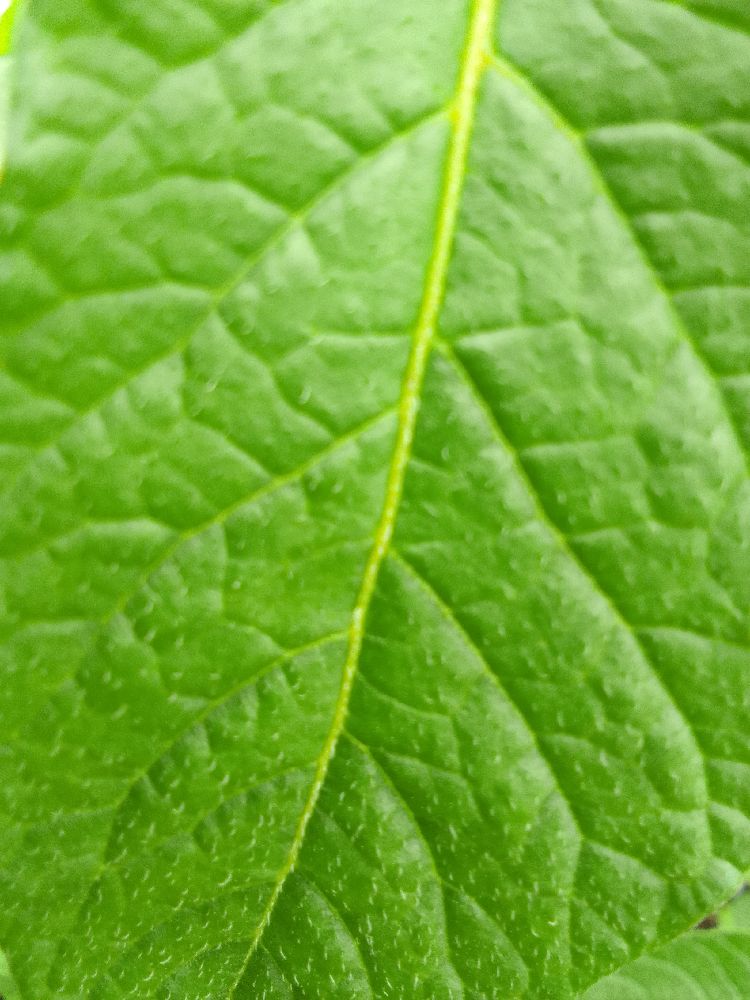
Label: Healthy